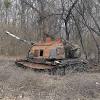
Label: 2S19_MSTA